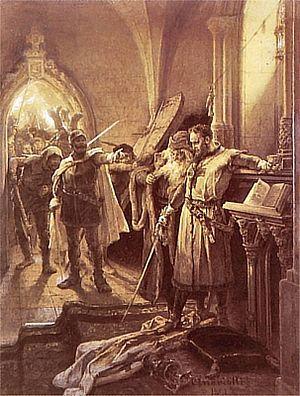
Konrad von Wallenrode, fut le vingt-quatrième grand maître de l’ordre Teutonique de 1391 à 1393.